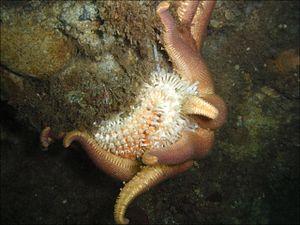
Solaster est un genre d'étoiles de mer de la famille des Solasteridae.
Solaster dawsoni est une espèce d'étoiles de mer carnivore de la famille des Solasteridae.